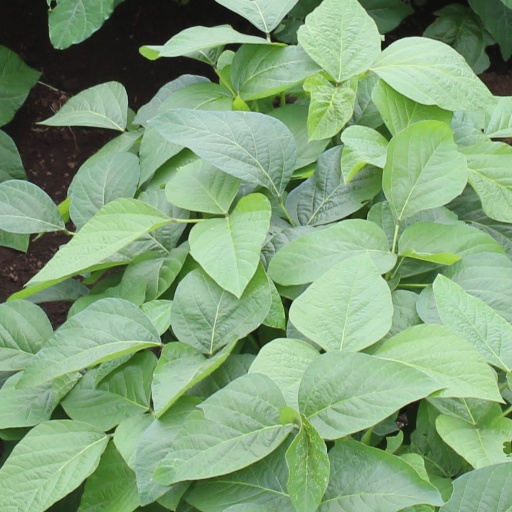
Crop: soybean